Capture of Fricourt

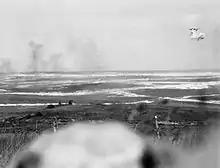

XV Corps (Lieutenant-General Henry Horne) with the 7th, 21st and 17th (Northern) divisions, five artillery groups and a siege battery, on a front of , about one heavy gun every and one field gun per . The infantry attack was to be made behind a creeping barrage, in which the would slowly move their fire beyond the German front trench, at intervals, as the heavy artillery lifted from objective to objective when the creeping barrage reached it. If infantry caught up with the creeping barrage, they were to take cover and attack when the barrage moved forward. Air co-operation for XV Corps was to come from 3 Squadron and 9 Squadron Royal Flying Corps (RFC).